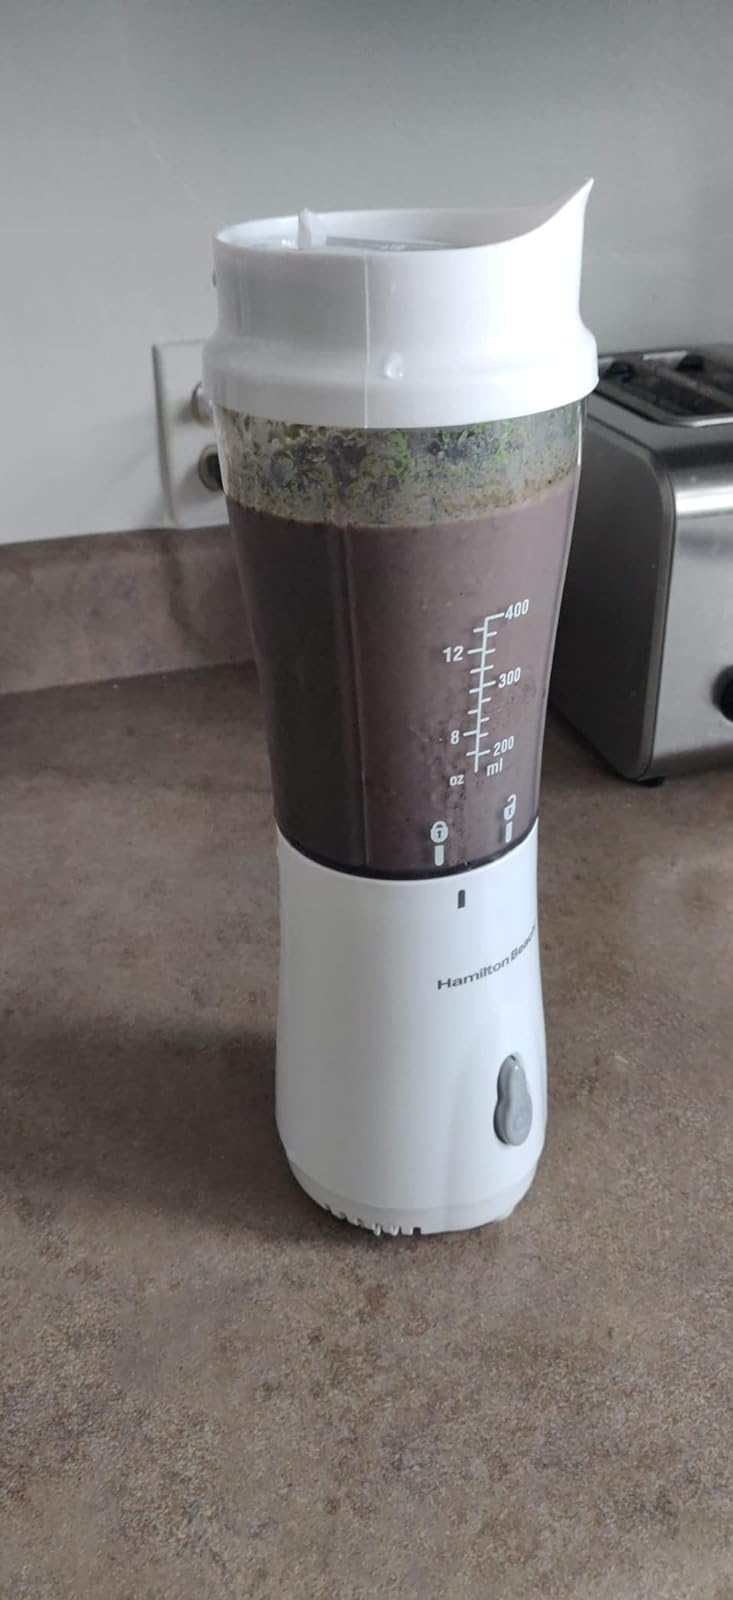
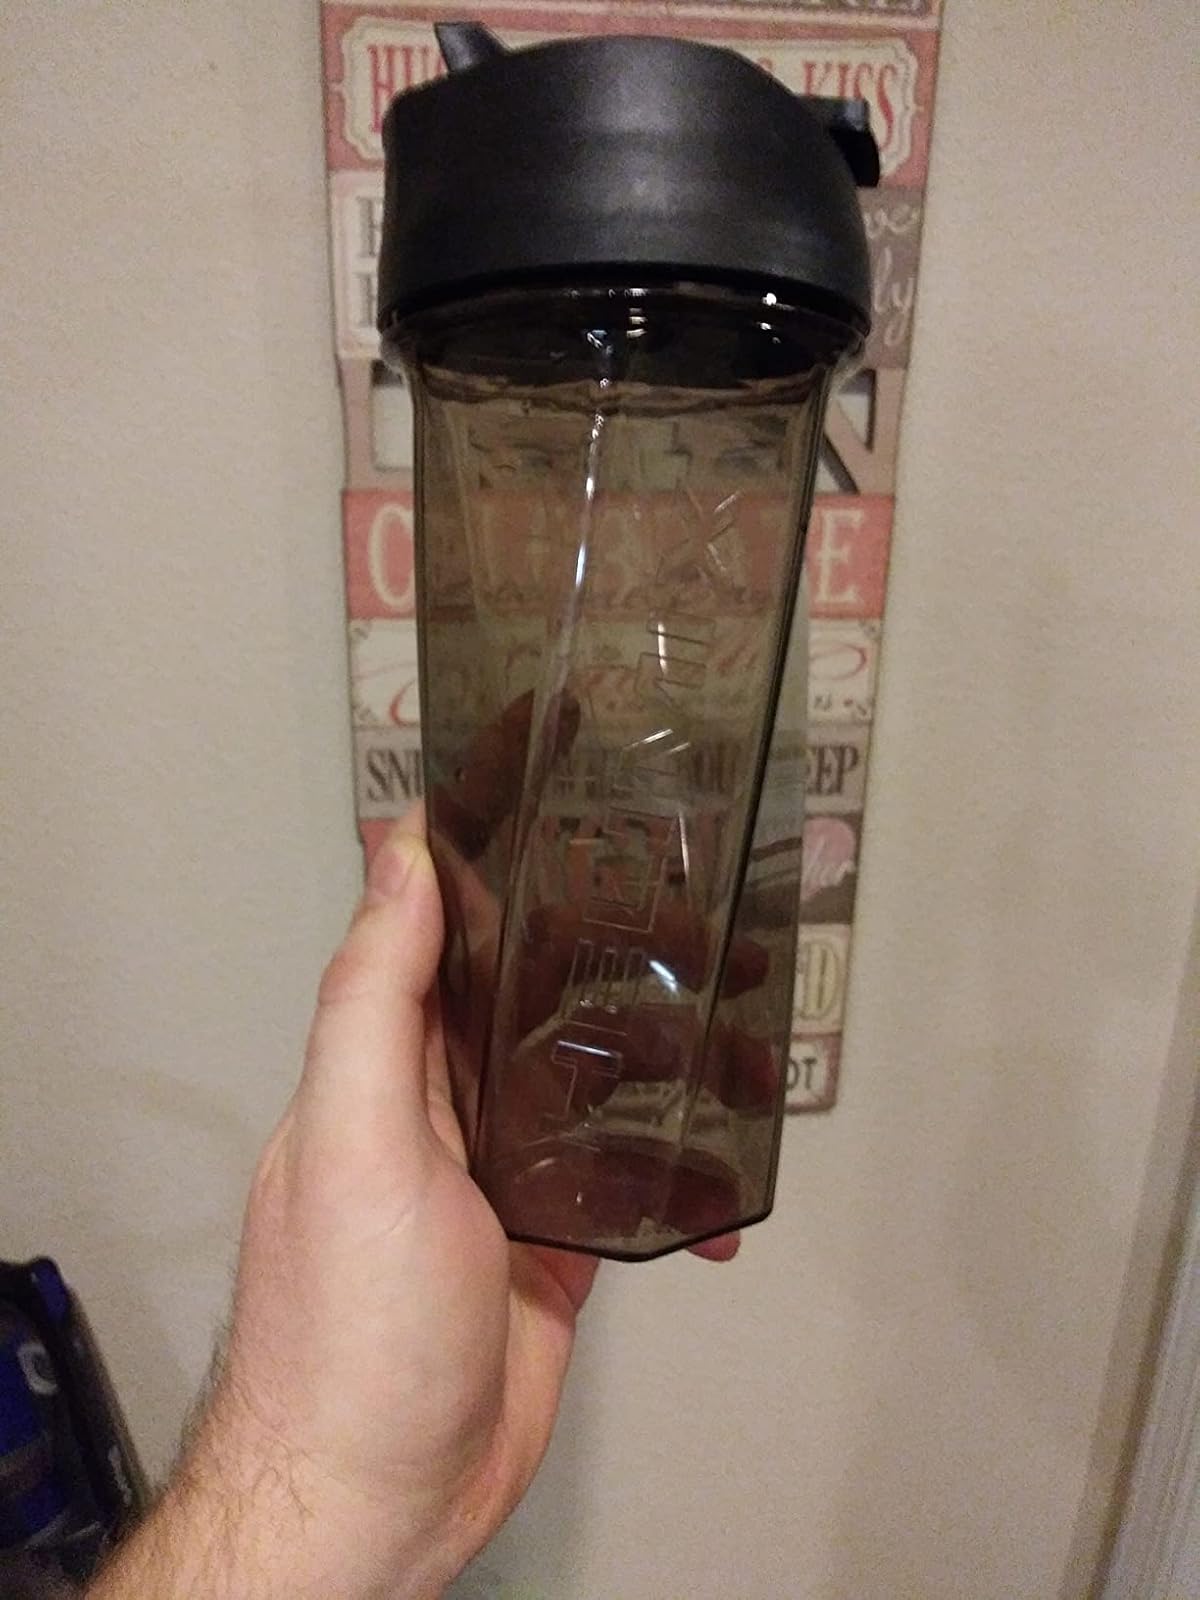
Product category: items_blender
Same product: no